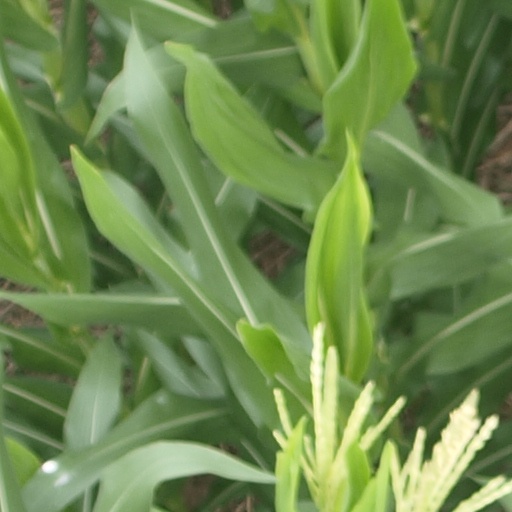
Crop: maize; corn